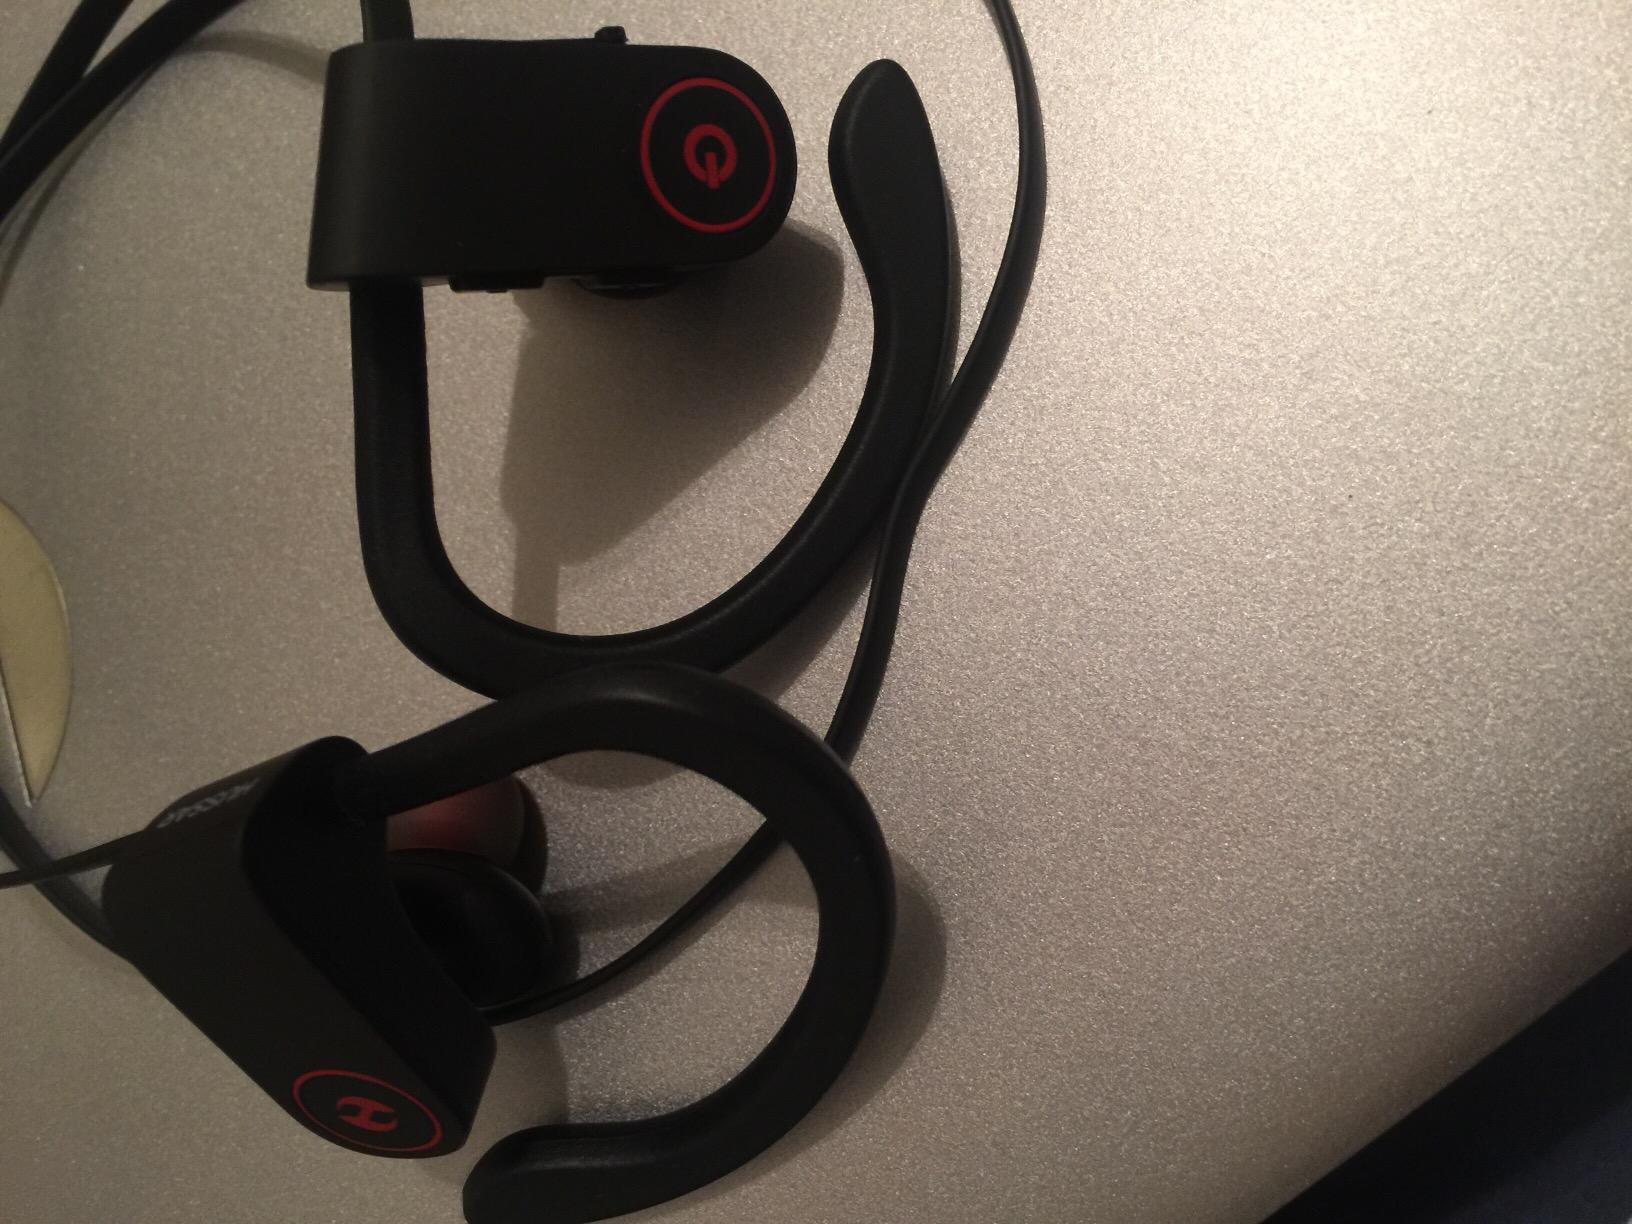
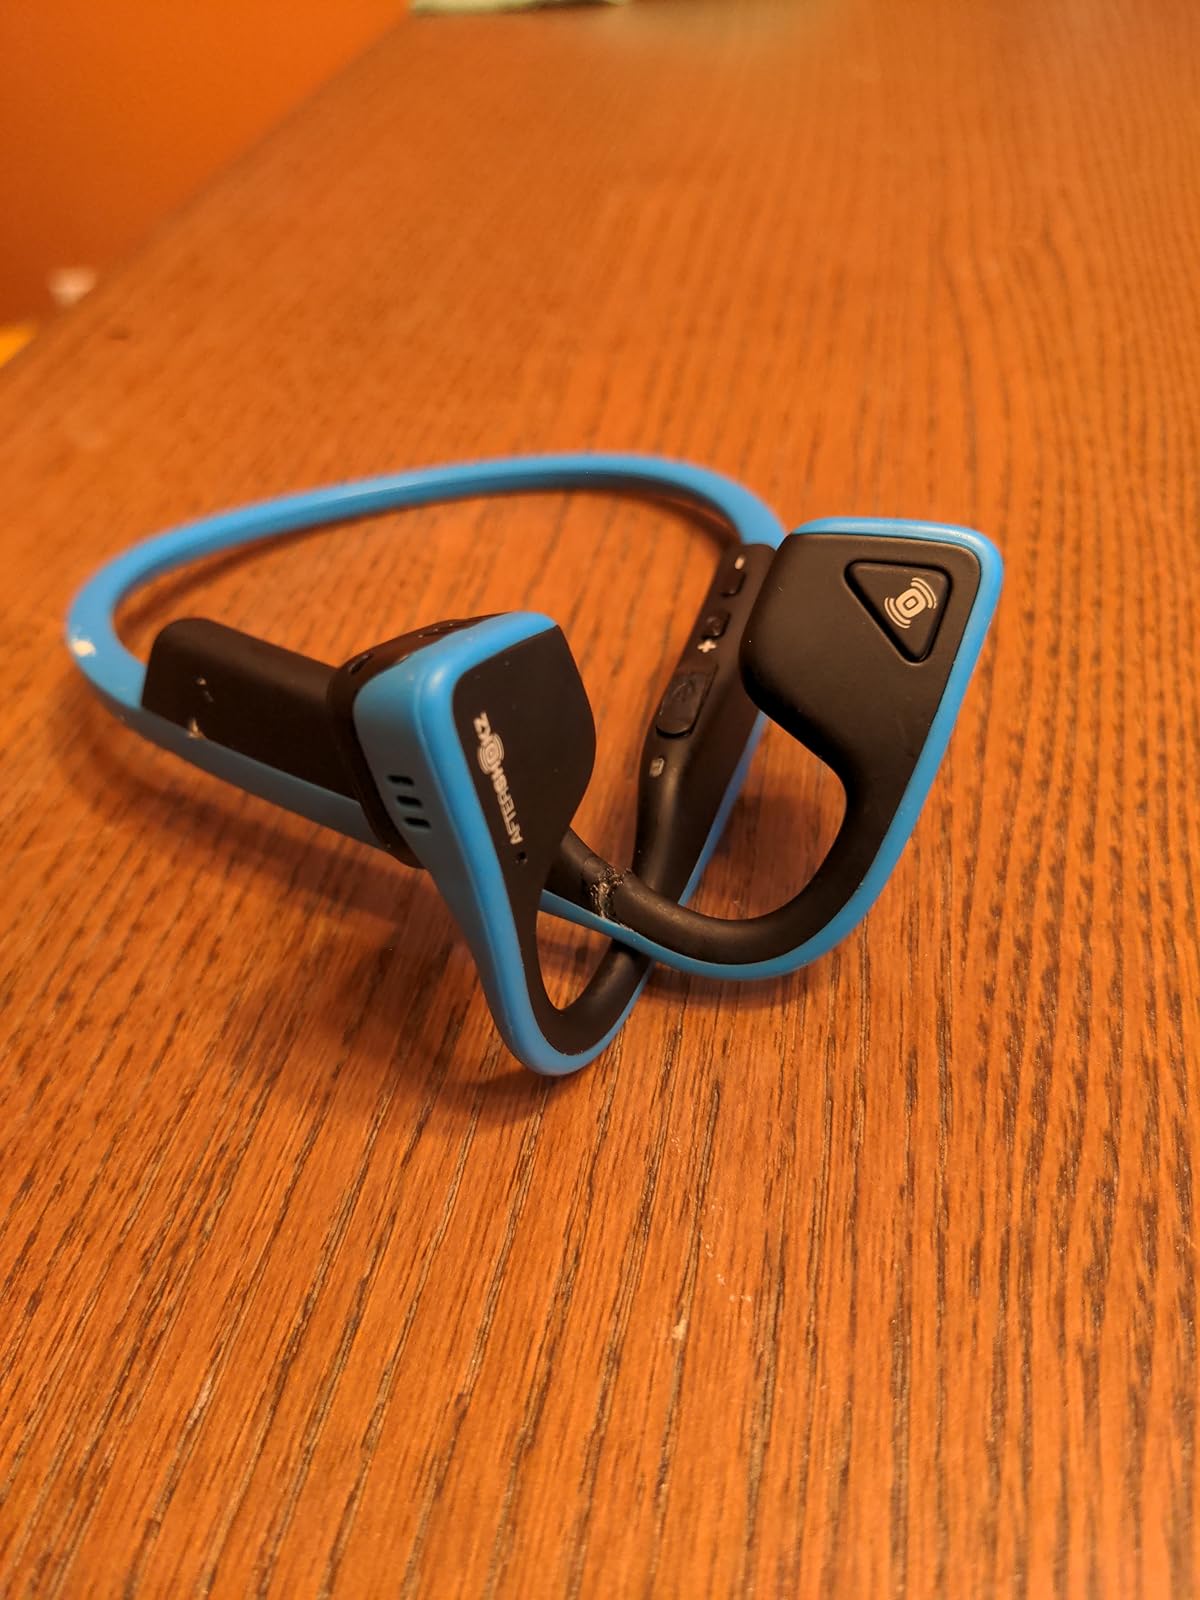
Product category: headphones
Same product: no